Iveagh House

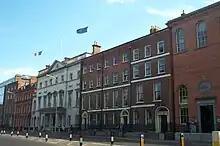
St. Stephen's Green South, looking east towards Iveagh House.

The building was donated to the Irish state by Benjamin Guinness's grandson, Rupert, Lord Iveagh, in 1939, and was renamed Iveagh House. The original Iveagh House is still a part of the Iveagh Trust nearby.